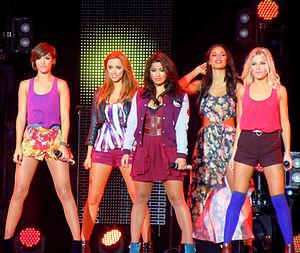
Una Theresa Imogene Healy, née le 10 octobre 1981 à Thurles en Irlande, est une chanteuse, danseuse, auteur-compositrice-interprète et musicienne irlandaise. Elle est surtout connue pour être membre du groupe anglais, The Saturdays, depuis 2007. Le groupe connait un grand succès ; elles ont sorti quatorze singles dont douze d'entre eux ont été en tête des charts au Royaume-Uni. Leurs trois albums ont atteint le Top 10 dans le classement UK Albums Chart et, grâce à cela, ils ont tous remporté un British Phonographic Industry.